Brunei Energy Hub

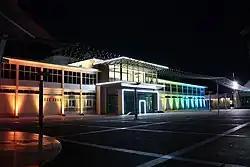
Brunei Energy Hub at night in 2022

Brunei Energy Hub Dermaga Diraja or Brunei Energy Hub in short, is a gallery and museum located in Pusat Bandar of Bandar Seri Begawan. It was originally initiated in 1952 and completed in 1956 as the Royal Customs and Excise Building, a wharf for administrative purposes. Over time, its function has evolved to showcase historical and economic significance of Brunei's energy sector while preserving its blend of colonial and constructivist architectural styles.